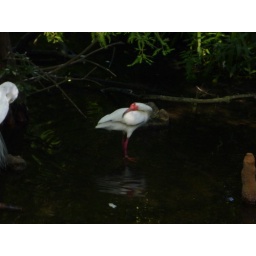
bird in water